Frankfort School

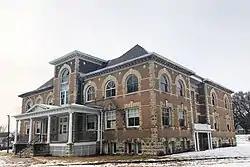

The Frankfort School at 400 Locust St. in Frankfort, Kansas was built during 1902–03. It was listed on the National Register of Historic Places in 1972.